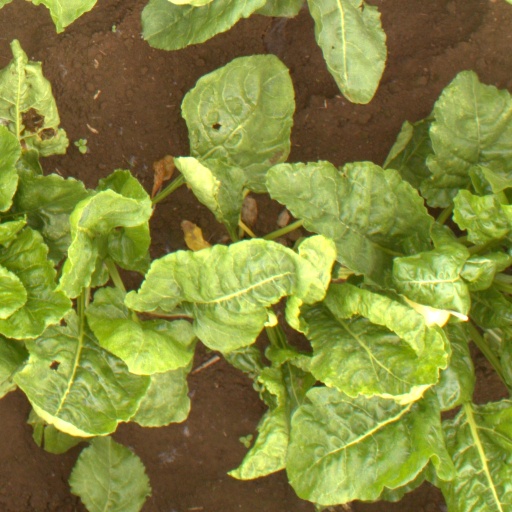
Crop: sugar beet